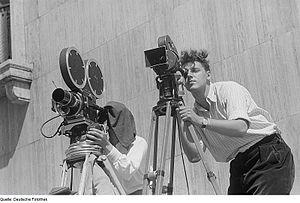
Un pied de caméra est un dispositif qui permet au cadreur d’un film de mettre en place un appareil de prise de vues animées pour effectuer le tournage d’un plan au cadrage aussi bien fixe qu’en mouvement.